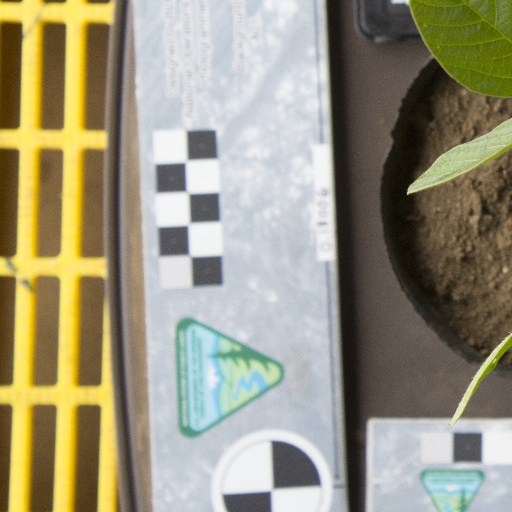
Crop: soybean